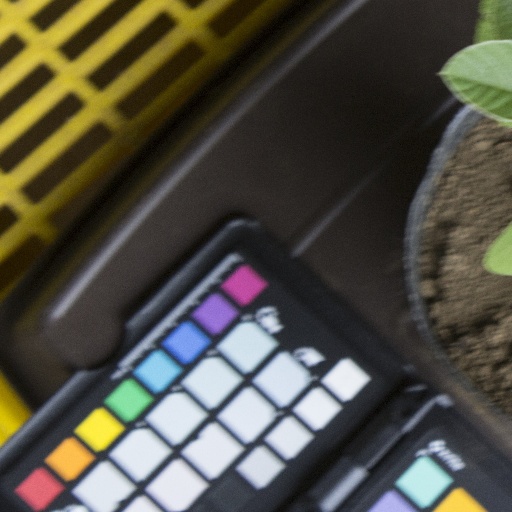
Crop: soybean